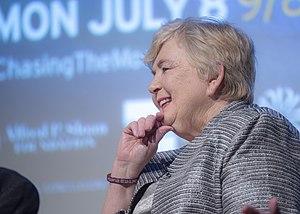
Frances « Poppy » Northcutt, née le 10 août 1943 à Many, est une avocate texane qui a débuté sa carrière professionnelle comme calculateur humain à la NASA. Elle était incluse dans l'équipage de techniciens et d'ingénieurs qui concevait le programme Apollo durant la course à l'espace. Basée au centre spatial de Houston, son travail consistait à calculer les trajectoires spatiales à une époque où les moyens calculatoires étaient encore rudimentaires. Elle est la première femme ingénieure de la NASA à avoir officié au centre de contrôle de mission lors de la mission Apollo 8.